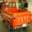
Label: pickup_truck